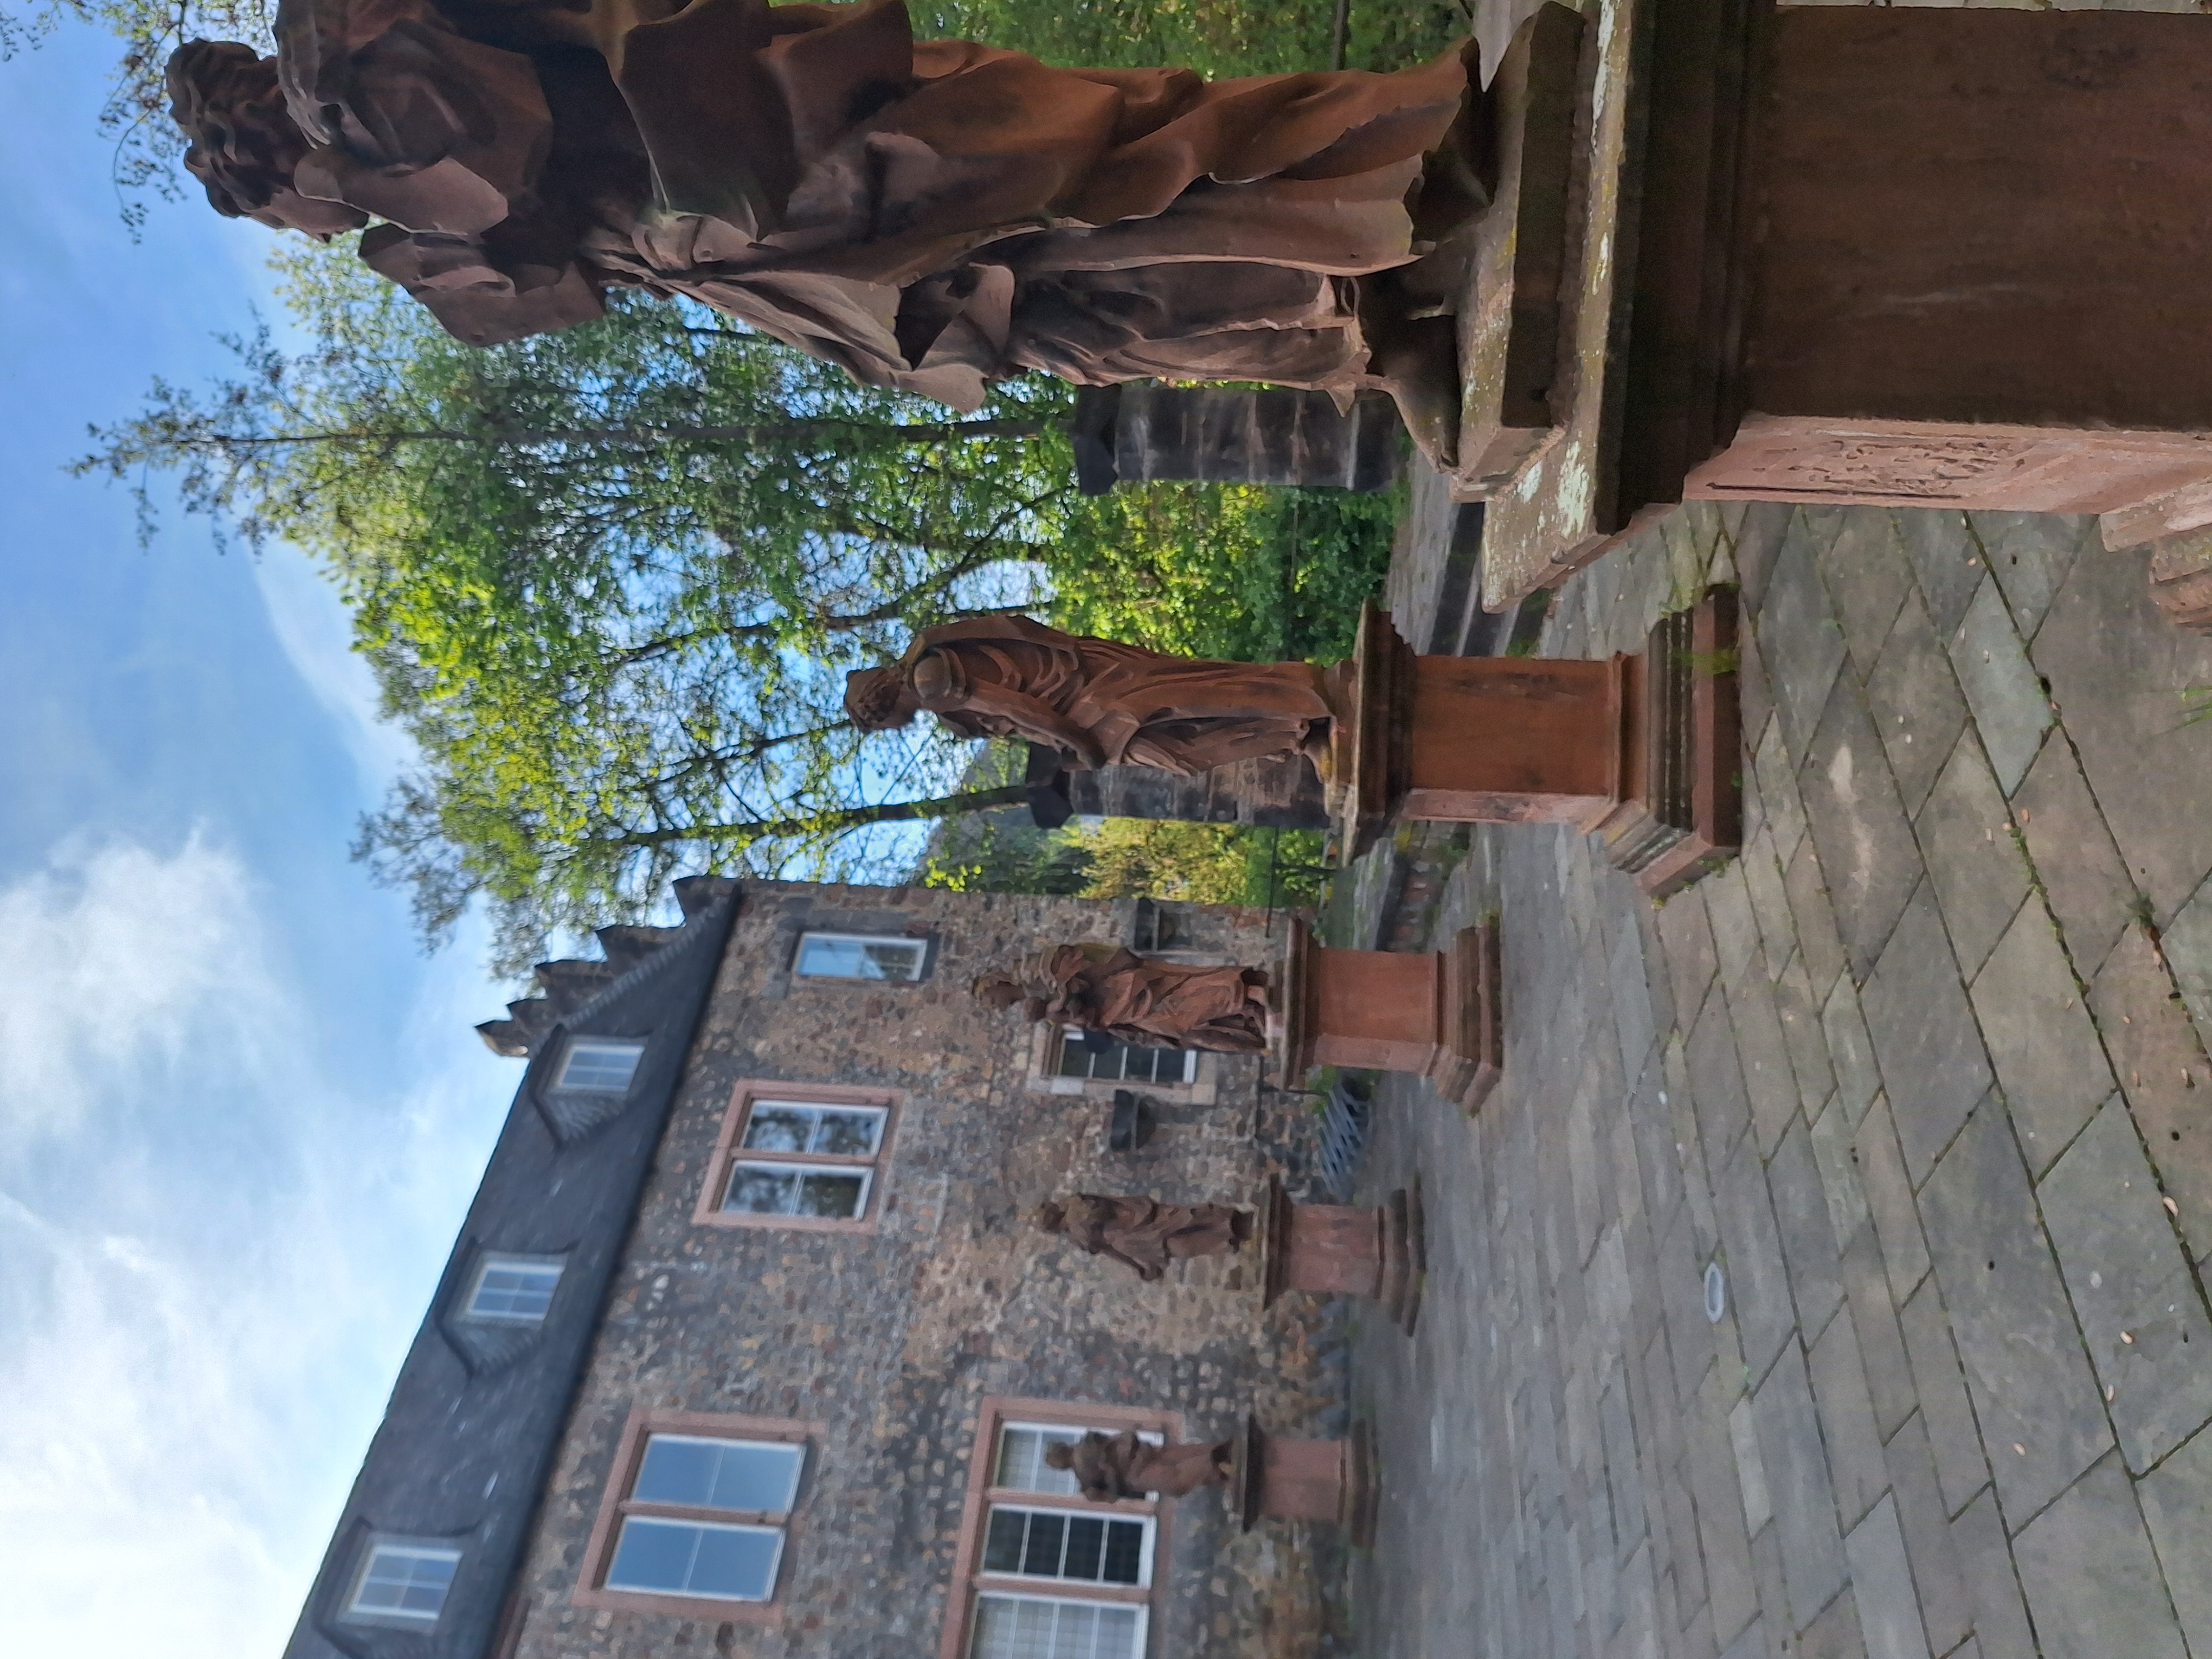
Building: Deutschhausstraße 10, Deutches Haus, Fachbereich Geographie